Nicolás Otamendi

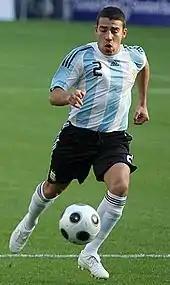
Otamendi playing for Argentina in 2009

In April 2009, Otamendi was called up by Argentina national team coach Diego Maradona for a friendly with Panama. At the time of his selection he had only played 11 professional games, and eventually started the match on 20 May, in a 3–1 win.